President of Albania

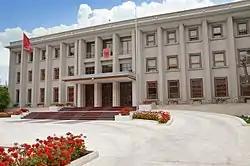
The Presidential Office in Tirana.

The Presidential Office is the official workplace of the president. It consists of the immediate staff of the president, as well as support staff reporting to the president. Since the collapse of communism, the building was used as the Office of the president, having been used for this purpose uninterrupted up to this day. The building consists three floors where two entrance gates lead an oval driveway from the Dëshmorët e Kombit Boulevard.